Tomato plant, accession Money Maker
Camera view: horizontal (90 deg, fisheye); turntable rotation: 0 degrees
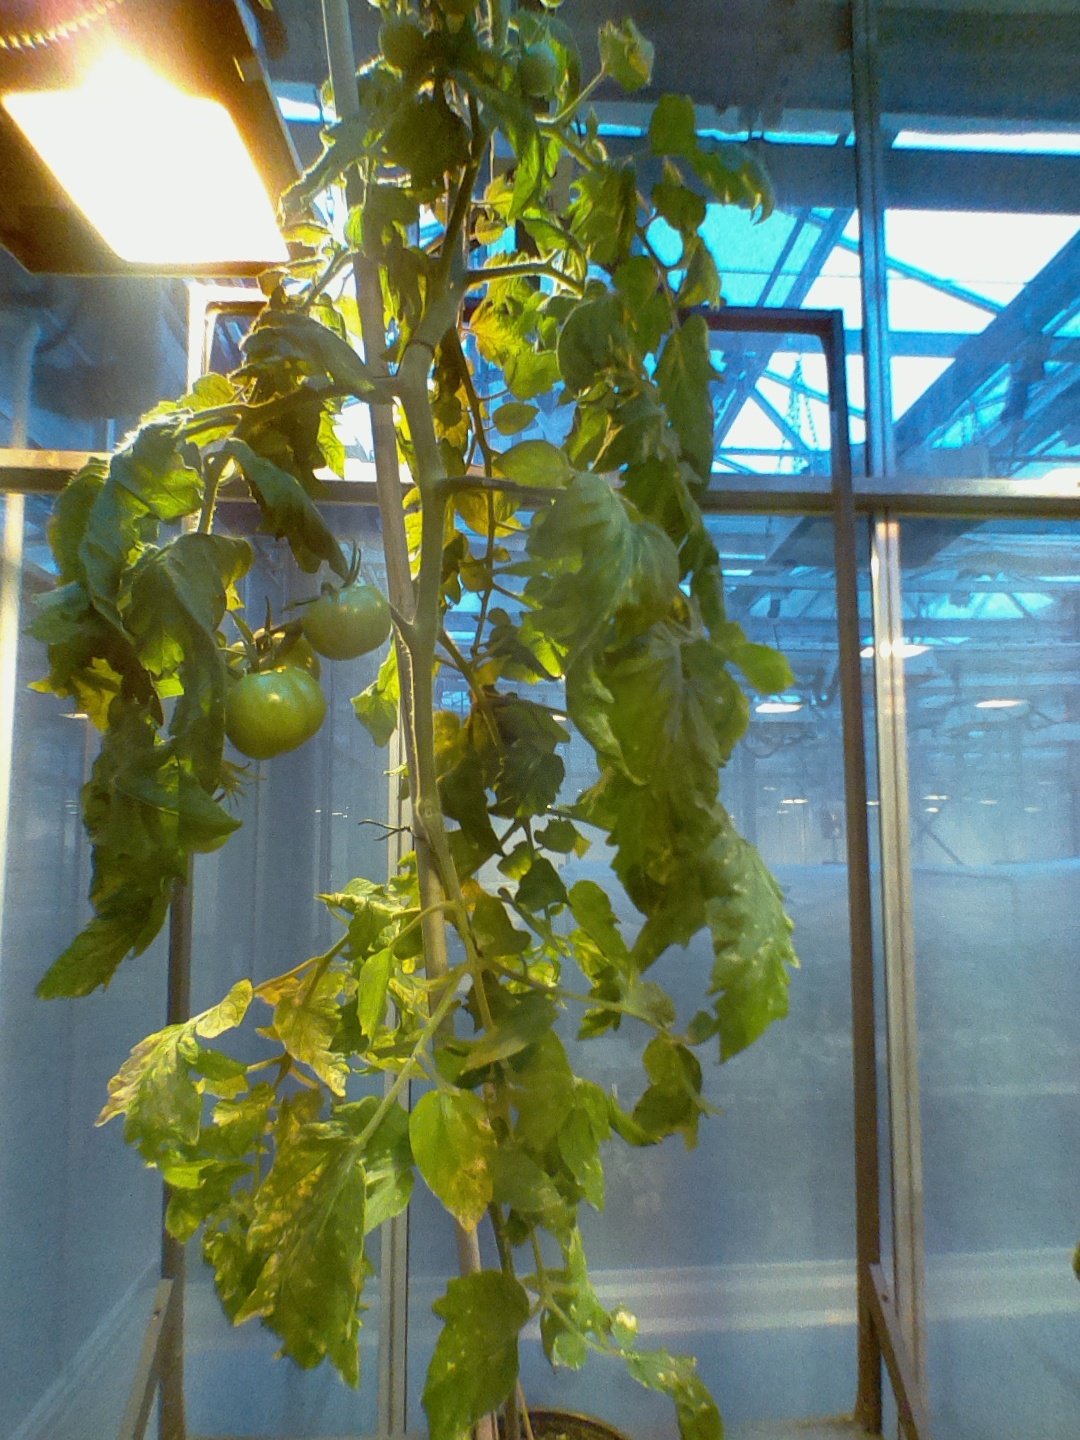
BBCH growth stage 77: 70%-80% of final fruit size